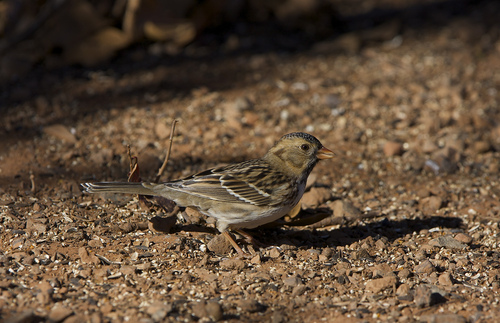
this very small bird is mostly colored various shades of brown, darker on the wings than the breast, and it has a small orange beak.
this bird is brown, black and white in color, with a brown beak and a brown eye ring.
the bird is brown with a white wingbars and a orange bill with orange tarsals and feet.
a bird with a small orange bill, black crown, white wingbars, and gray breast.
this small bird has a short orange bill, two white wingbars, a white belly, and a tan, black & white mottled body.
this is a small bird with a bill that is orange, it's body and wings are a mixture of brown, black and white, and it has a dark crown with white spots.
this bird is brown with white and black and has a very short beak.
this bird is brown with white and has a very short beak.
a gray bird with black and white striped wings and very small red bill.
this bird has a pointed orange bill, with a brown and black back.
Species: Harris Sparrow